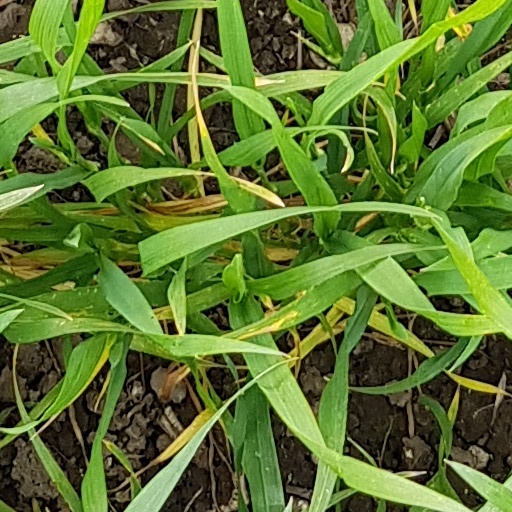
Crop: wheat